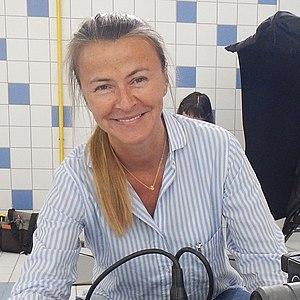
Charlotte Brandstrom